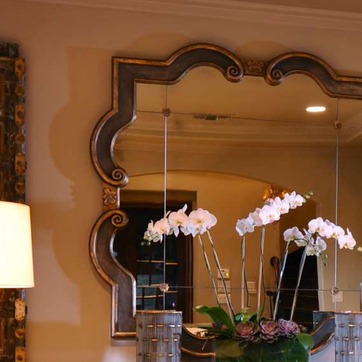
Material: mirror